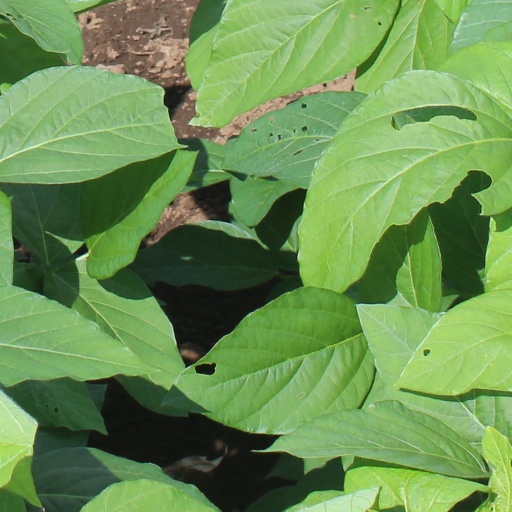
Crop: soybean